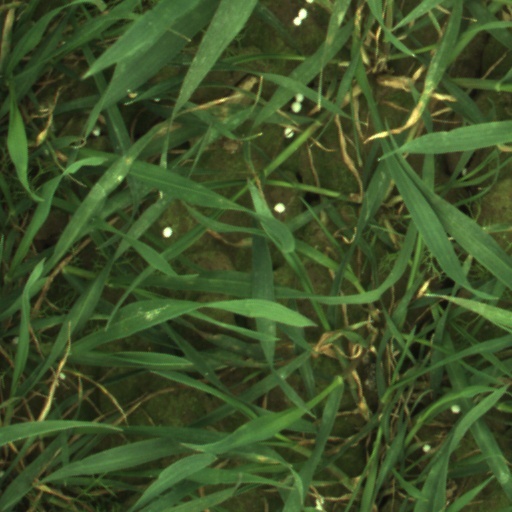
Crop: wheat